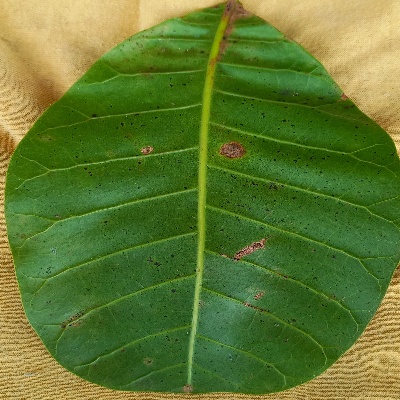
Crop: Cashew
Condition: anthracnose